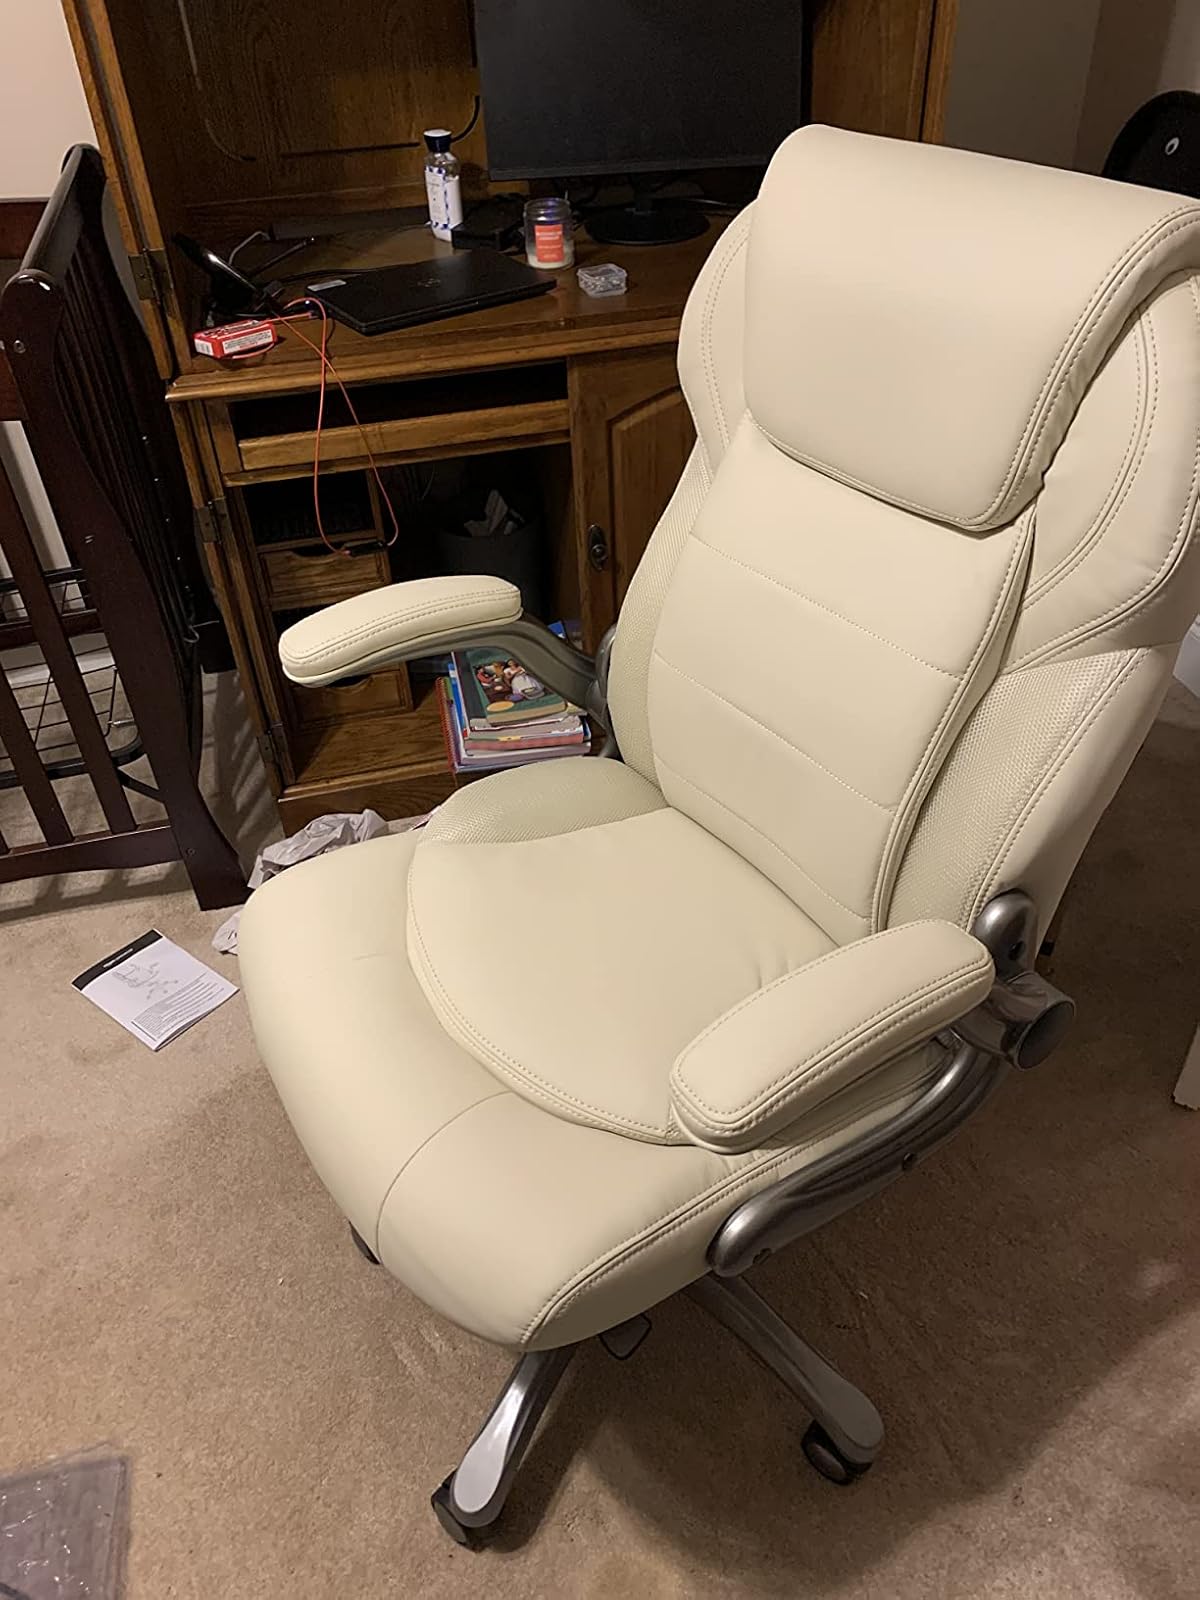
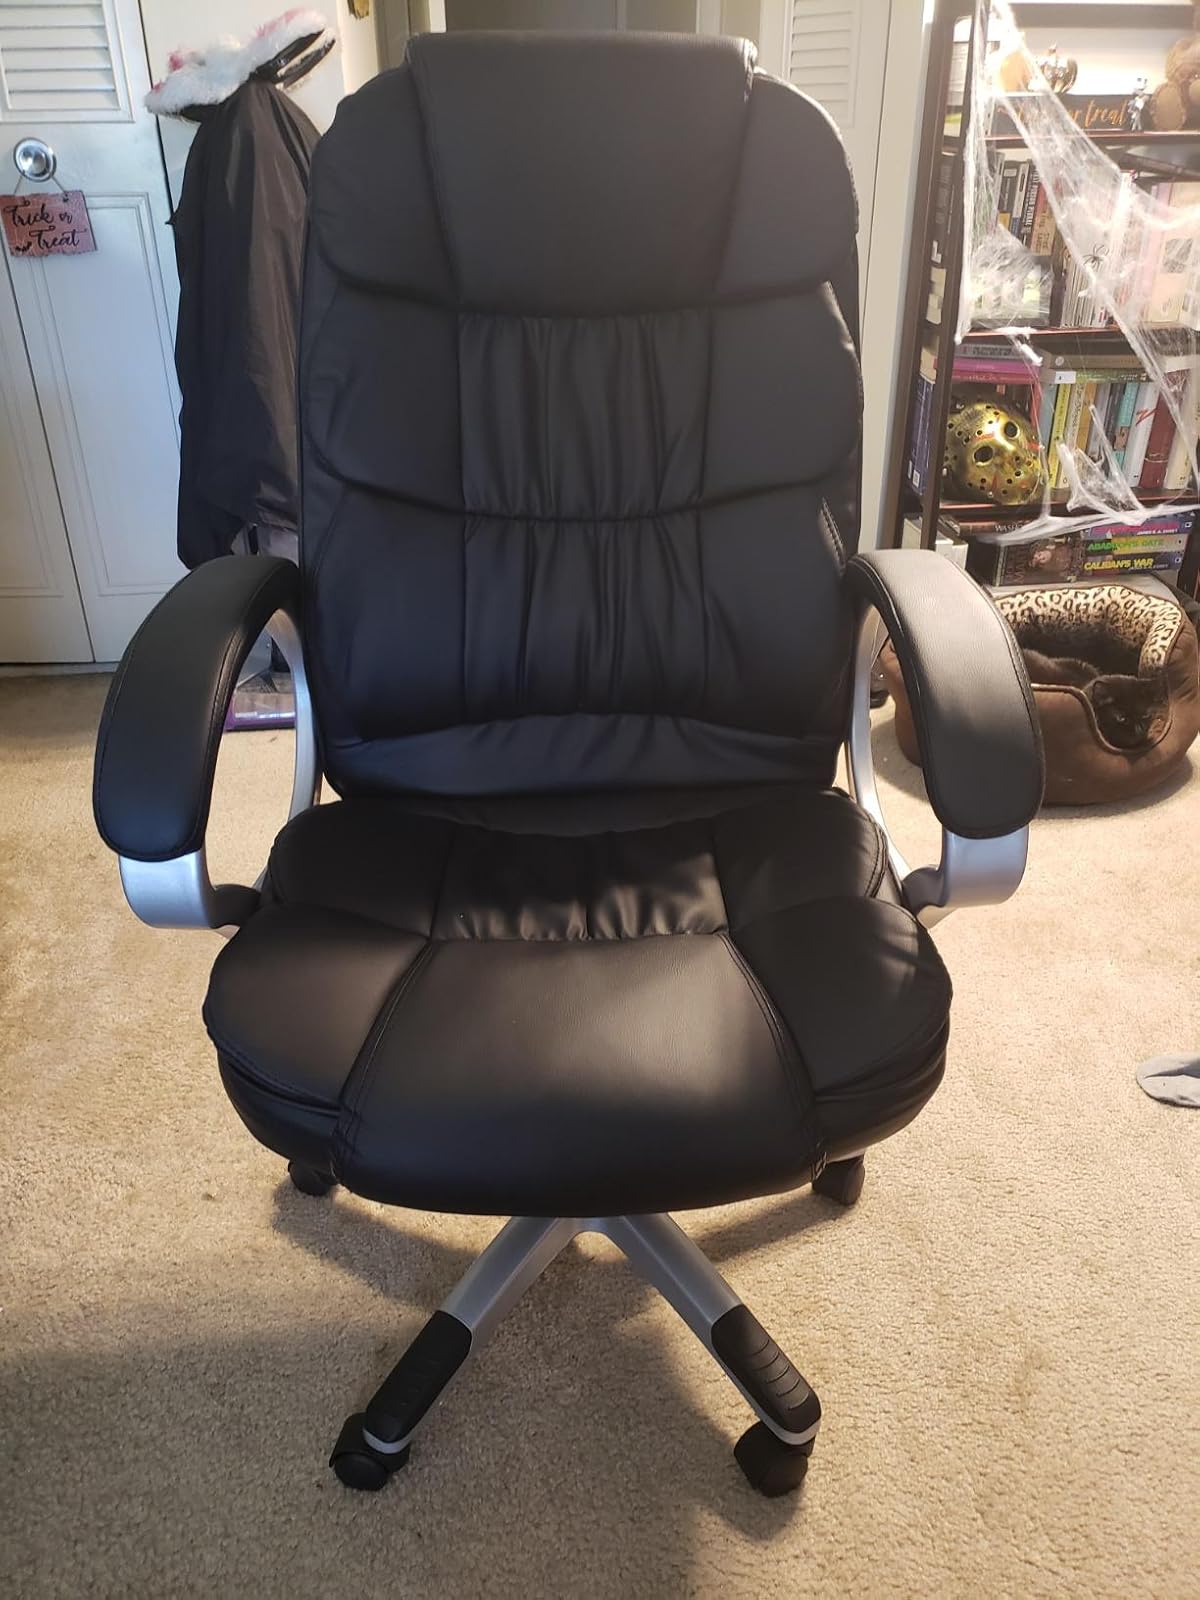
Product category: items_chair
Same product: no